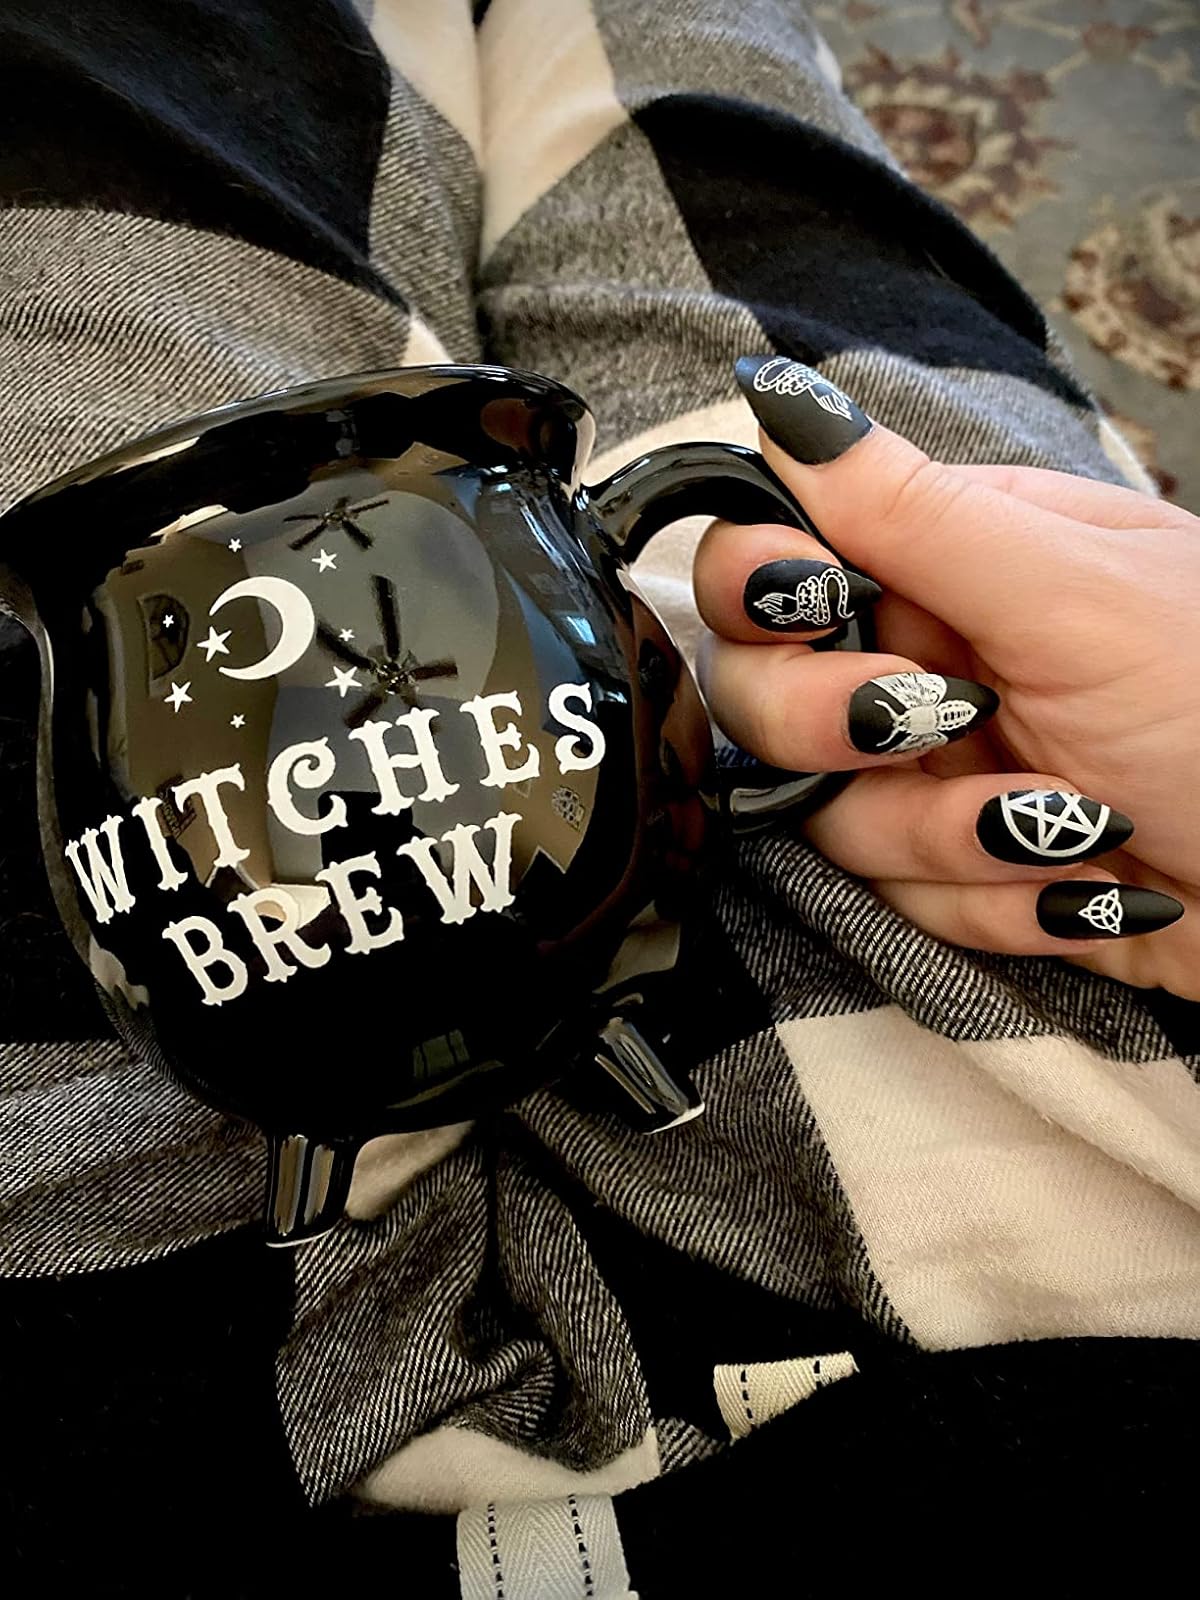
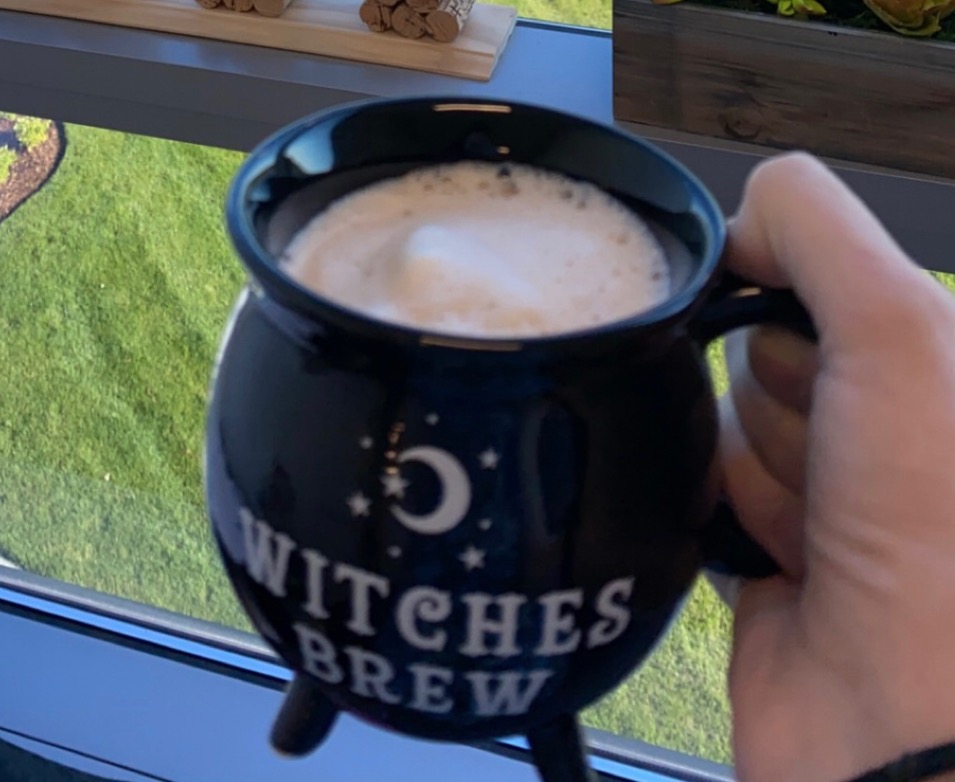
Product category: items_mug
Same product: yes